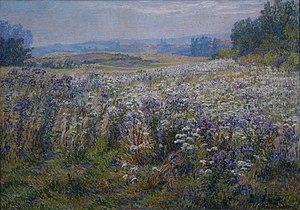
Juliette Wytsman, Paysage à St Job (environs de St Job), 112 x 79 cm, oil on canvas Le plateau du Kauwberg et au loin le hameau de St Job